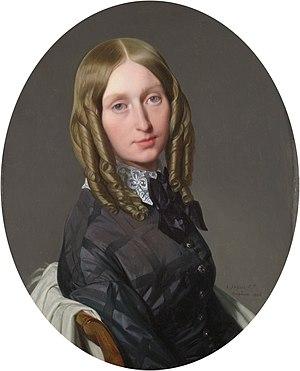
Marie Frédéric Eugène de Reiset dit Frédéric Reiset, né à Oissel le 12 juin 1815 et mort à Paris le 27 février 1891, est un collectionneur, historien de l'art, conservateur rattaché au musée du Louvre et directeur général des Musées nationaux sous le Second Empire.